Illerup Ådal

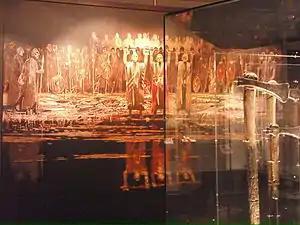
An artists view of a votive offering taking place in Illerup Ådal. Some of the excavated weapons (axes) can be glimpsed in the exhibition case on the right. From a former exhibition at Moesgård Museum.

According to Forte, Oram, and Pedersen, "The Illerup Ådal site is one of twenty-five in Denmark and southern Sweden where weapons were sacrificed." The sites include eastern Jylland, Fyn, Lolland, Sjaelland, and Bornholm in Denmark, plus Öland and Västergötland in Sweden. The oldest deposit in Illerup Ådal contained 300 spear points, two with the name "Wagnijo" written in runes, plus shields, belts, and scabbards. In addition, about 129 tinderboxes, and 124 combs were unearthed.